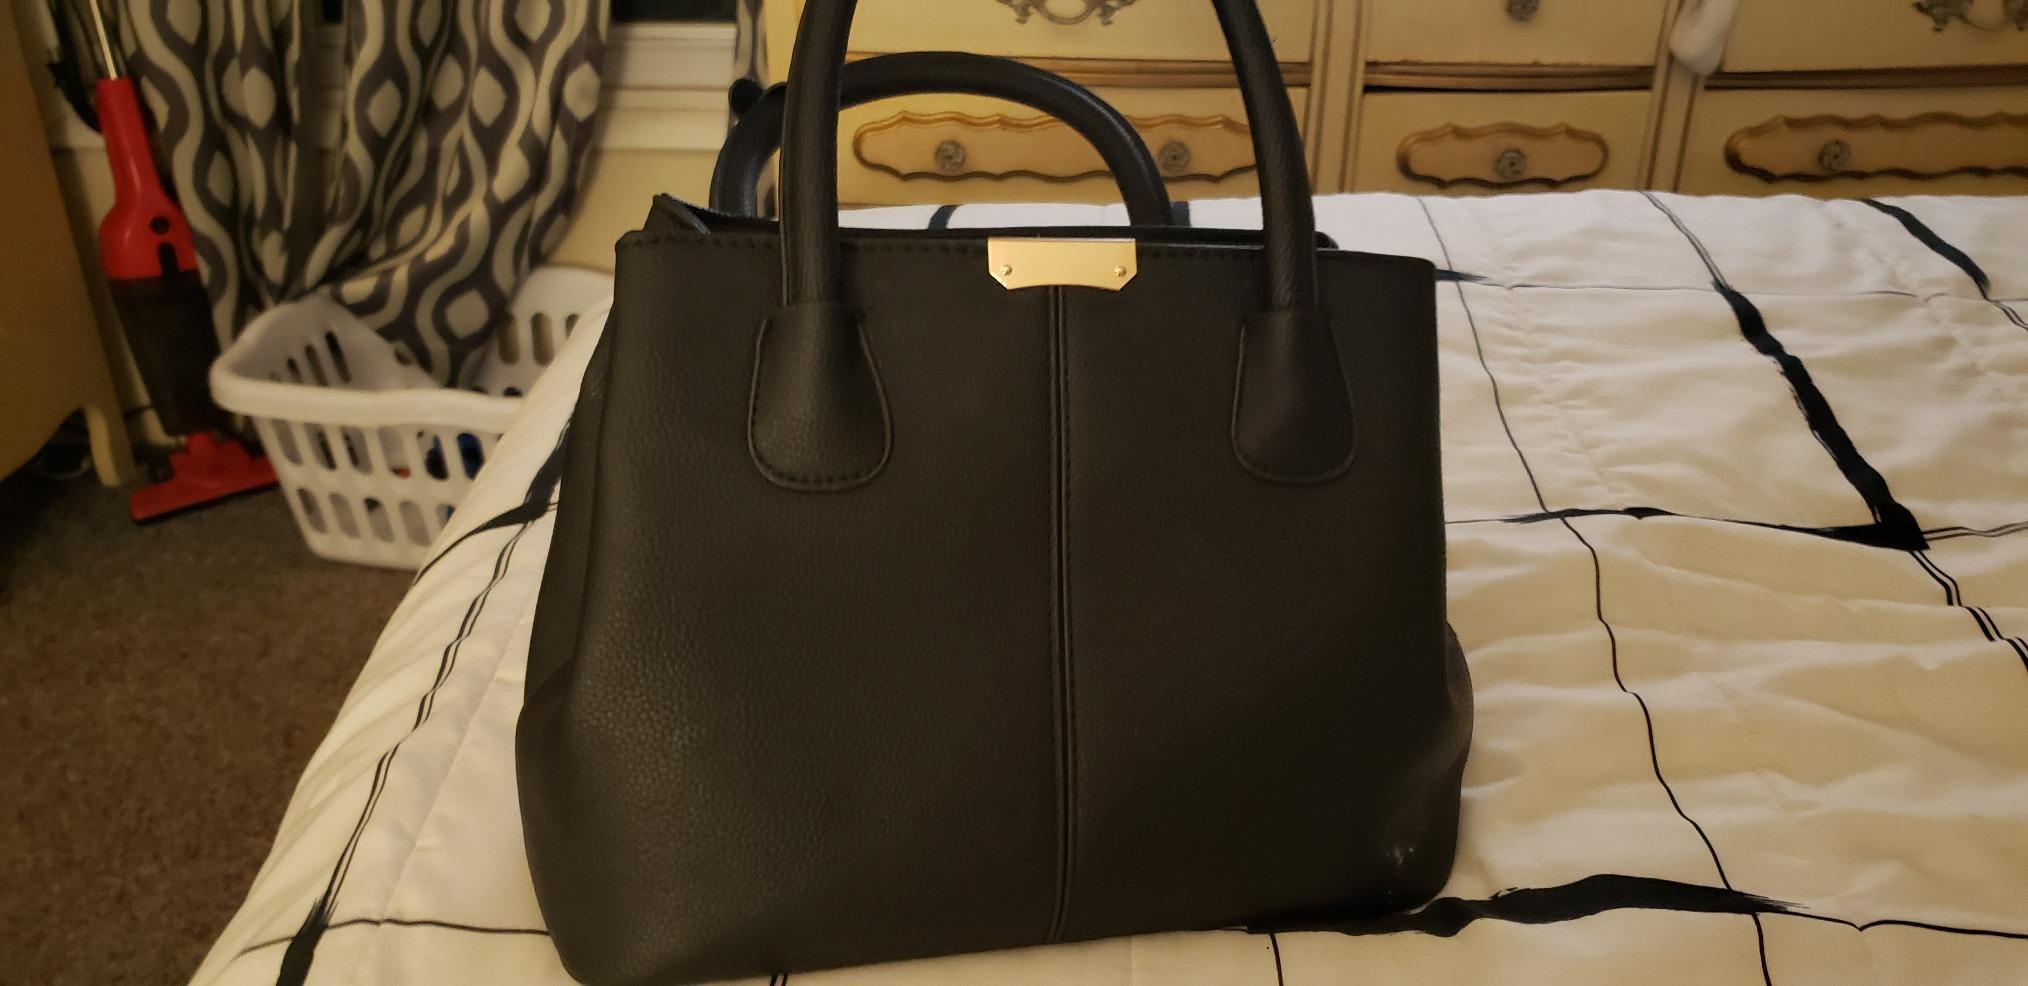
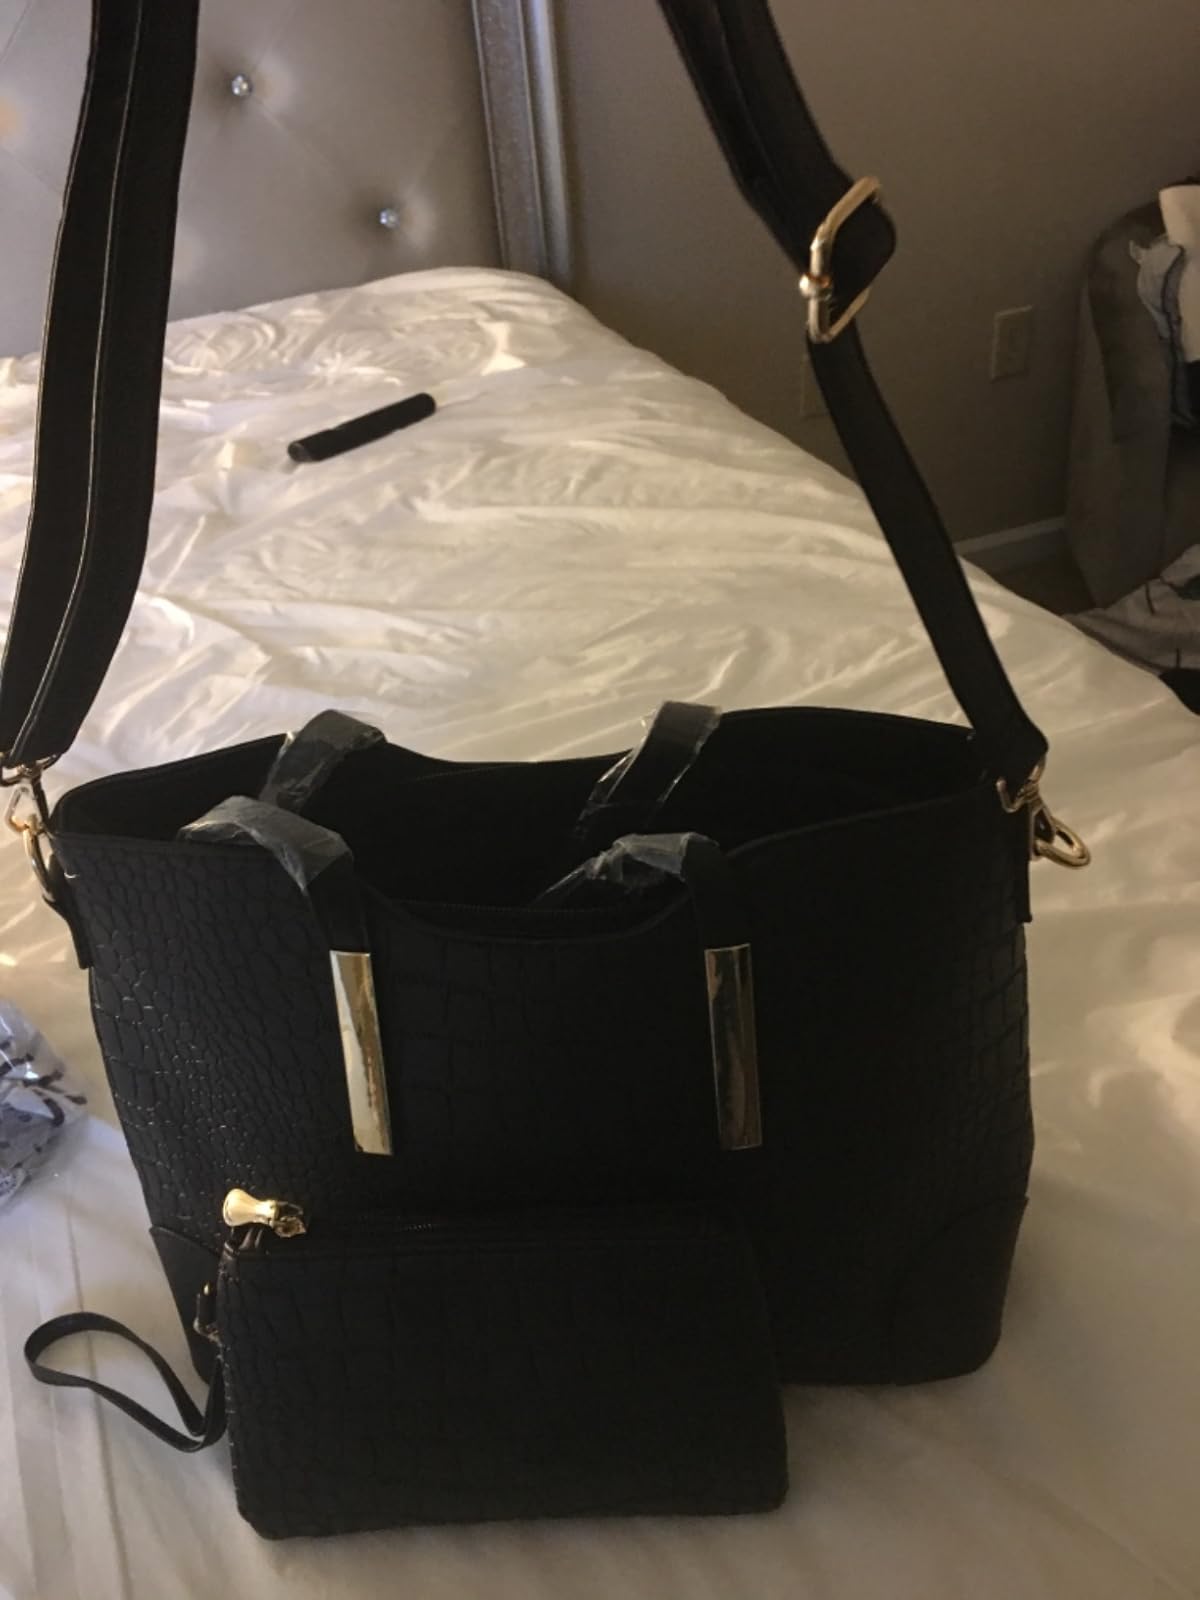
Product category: accessories_handbag
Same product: no